Hans Herbjørnsrud

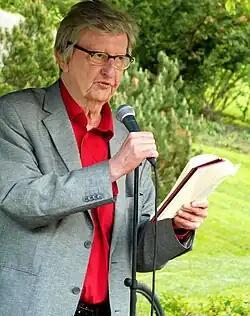
Herbjørnsrud – 2017

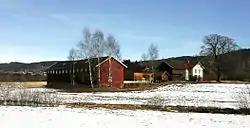
Herbjørnsrud's farm in Heddal – 2005

Hans Herbjørnsrud was born in Heddal on 2 January 1938. He grew up on a remote farm in Telemark and became a farmer himself. After working as a teacher for some time, he started writing in his early forties and published his first collection of stories, "Vitner" ("Witnesses"), in 1979. This collection was recognized as the best literary début of the year with Tarjei Vesaas' debutantpris. Since then, he has published six more collections of stories, which have been well received by critics. Herbjørnsrud has been awarded several prizes for his work, including the prestigious "Kritikerprisen" in 1997, the "Dobloug Prize" in 2005 and "Aschehougprisen" in 2005. He was nominated for The Nordic Council´s Literature Prize in 1998 and 2002. In 1999 Herbjørnsrud was nominated for the European Aristeion Prize. His short stories have been translated into several languages, including German, English, French, Russian and Hindi.